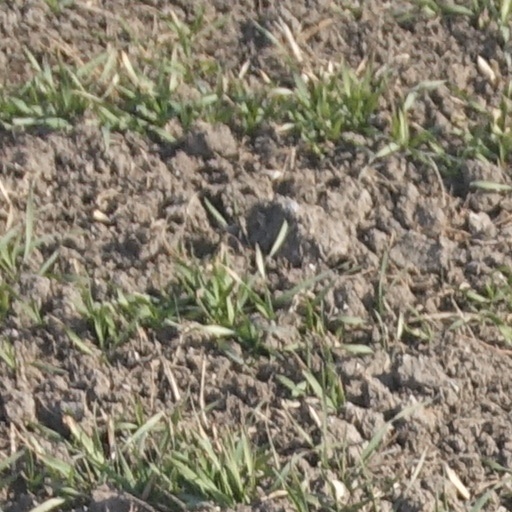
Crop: wheat